Henry Darnall

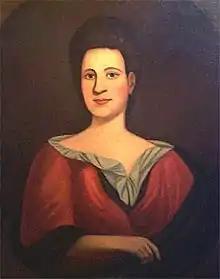
Elinor Hatton Darnall, wife of Henry Darnall, approx 1662 (exact date unknown)

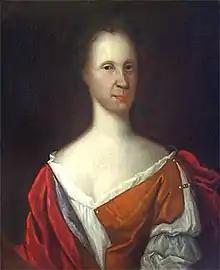
Mary Darnall, daughter of Henry Darnall

Darnall married Eleanor Hatton Brooke (1642–1725), the widow of Thomas Brooke, Sr. He had six children, named in his will: